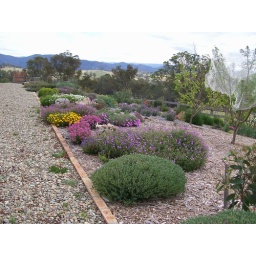
Area near the fruit trees